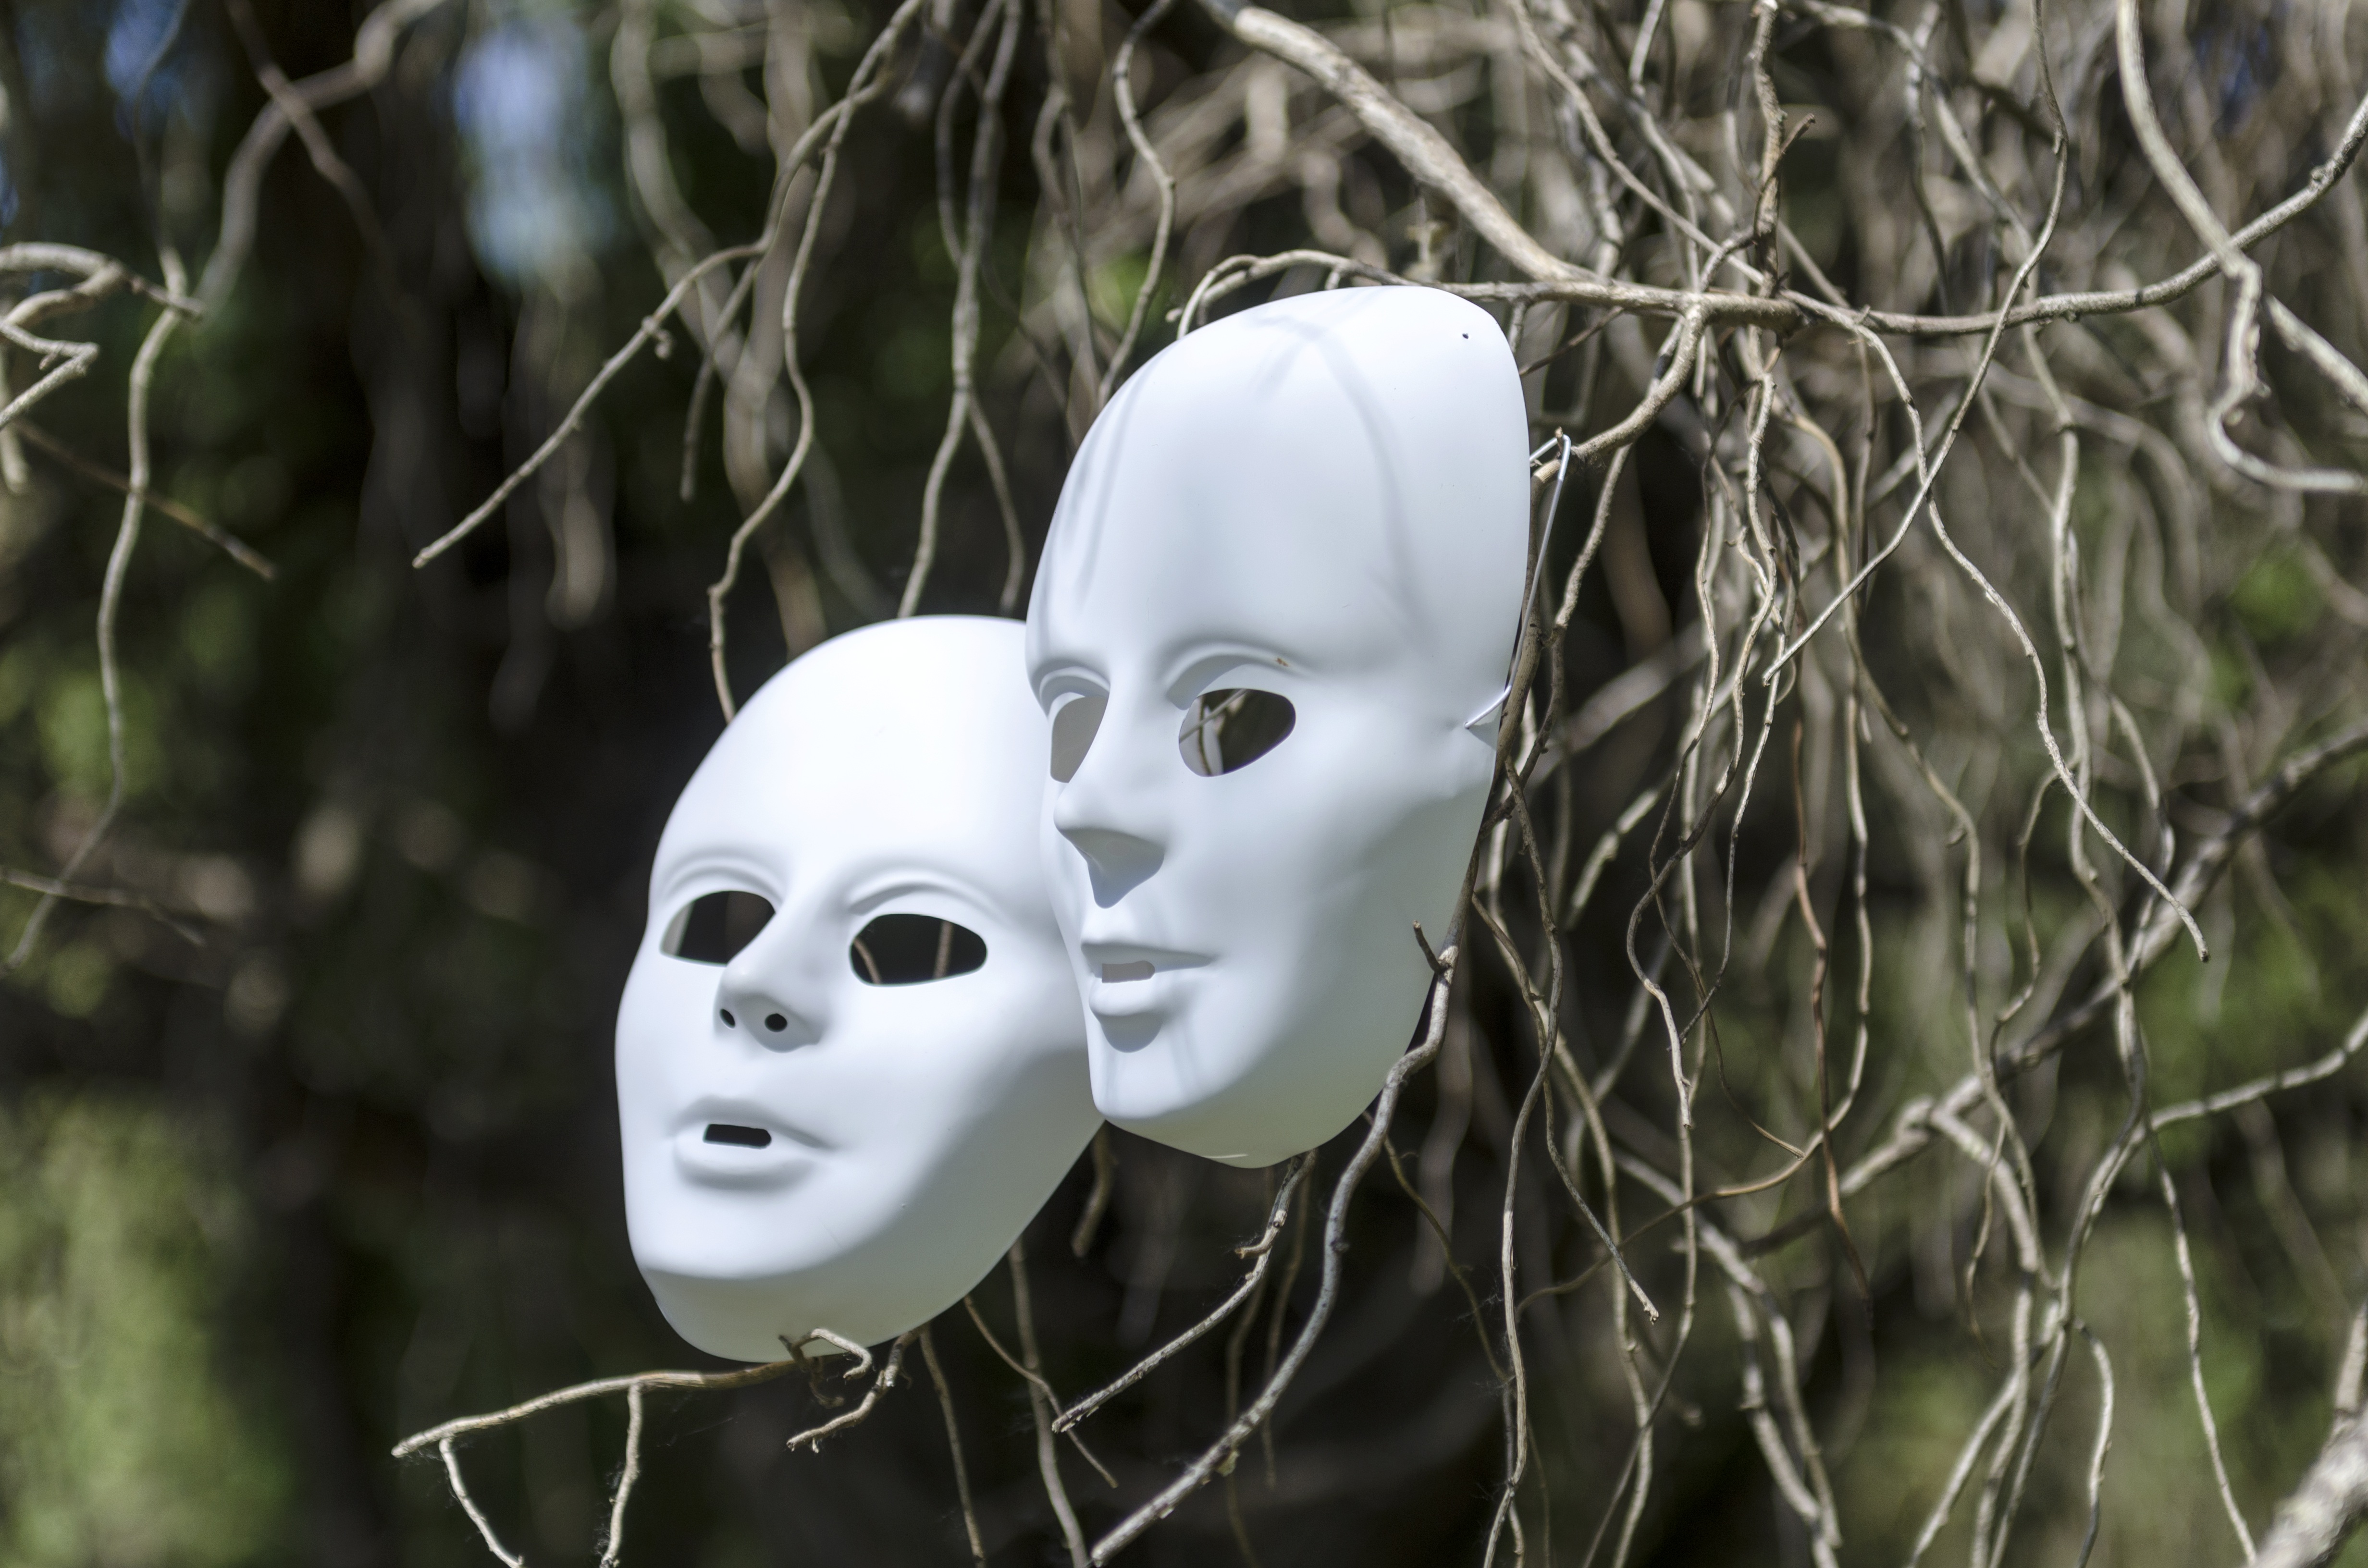
tree, nature, field, clothing, face, head, masks, costume